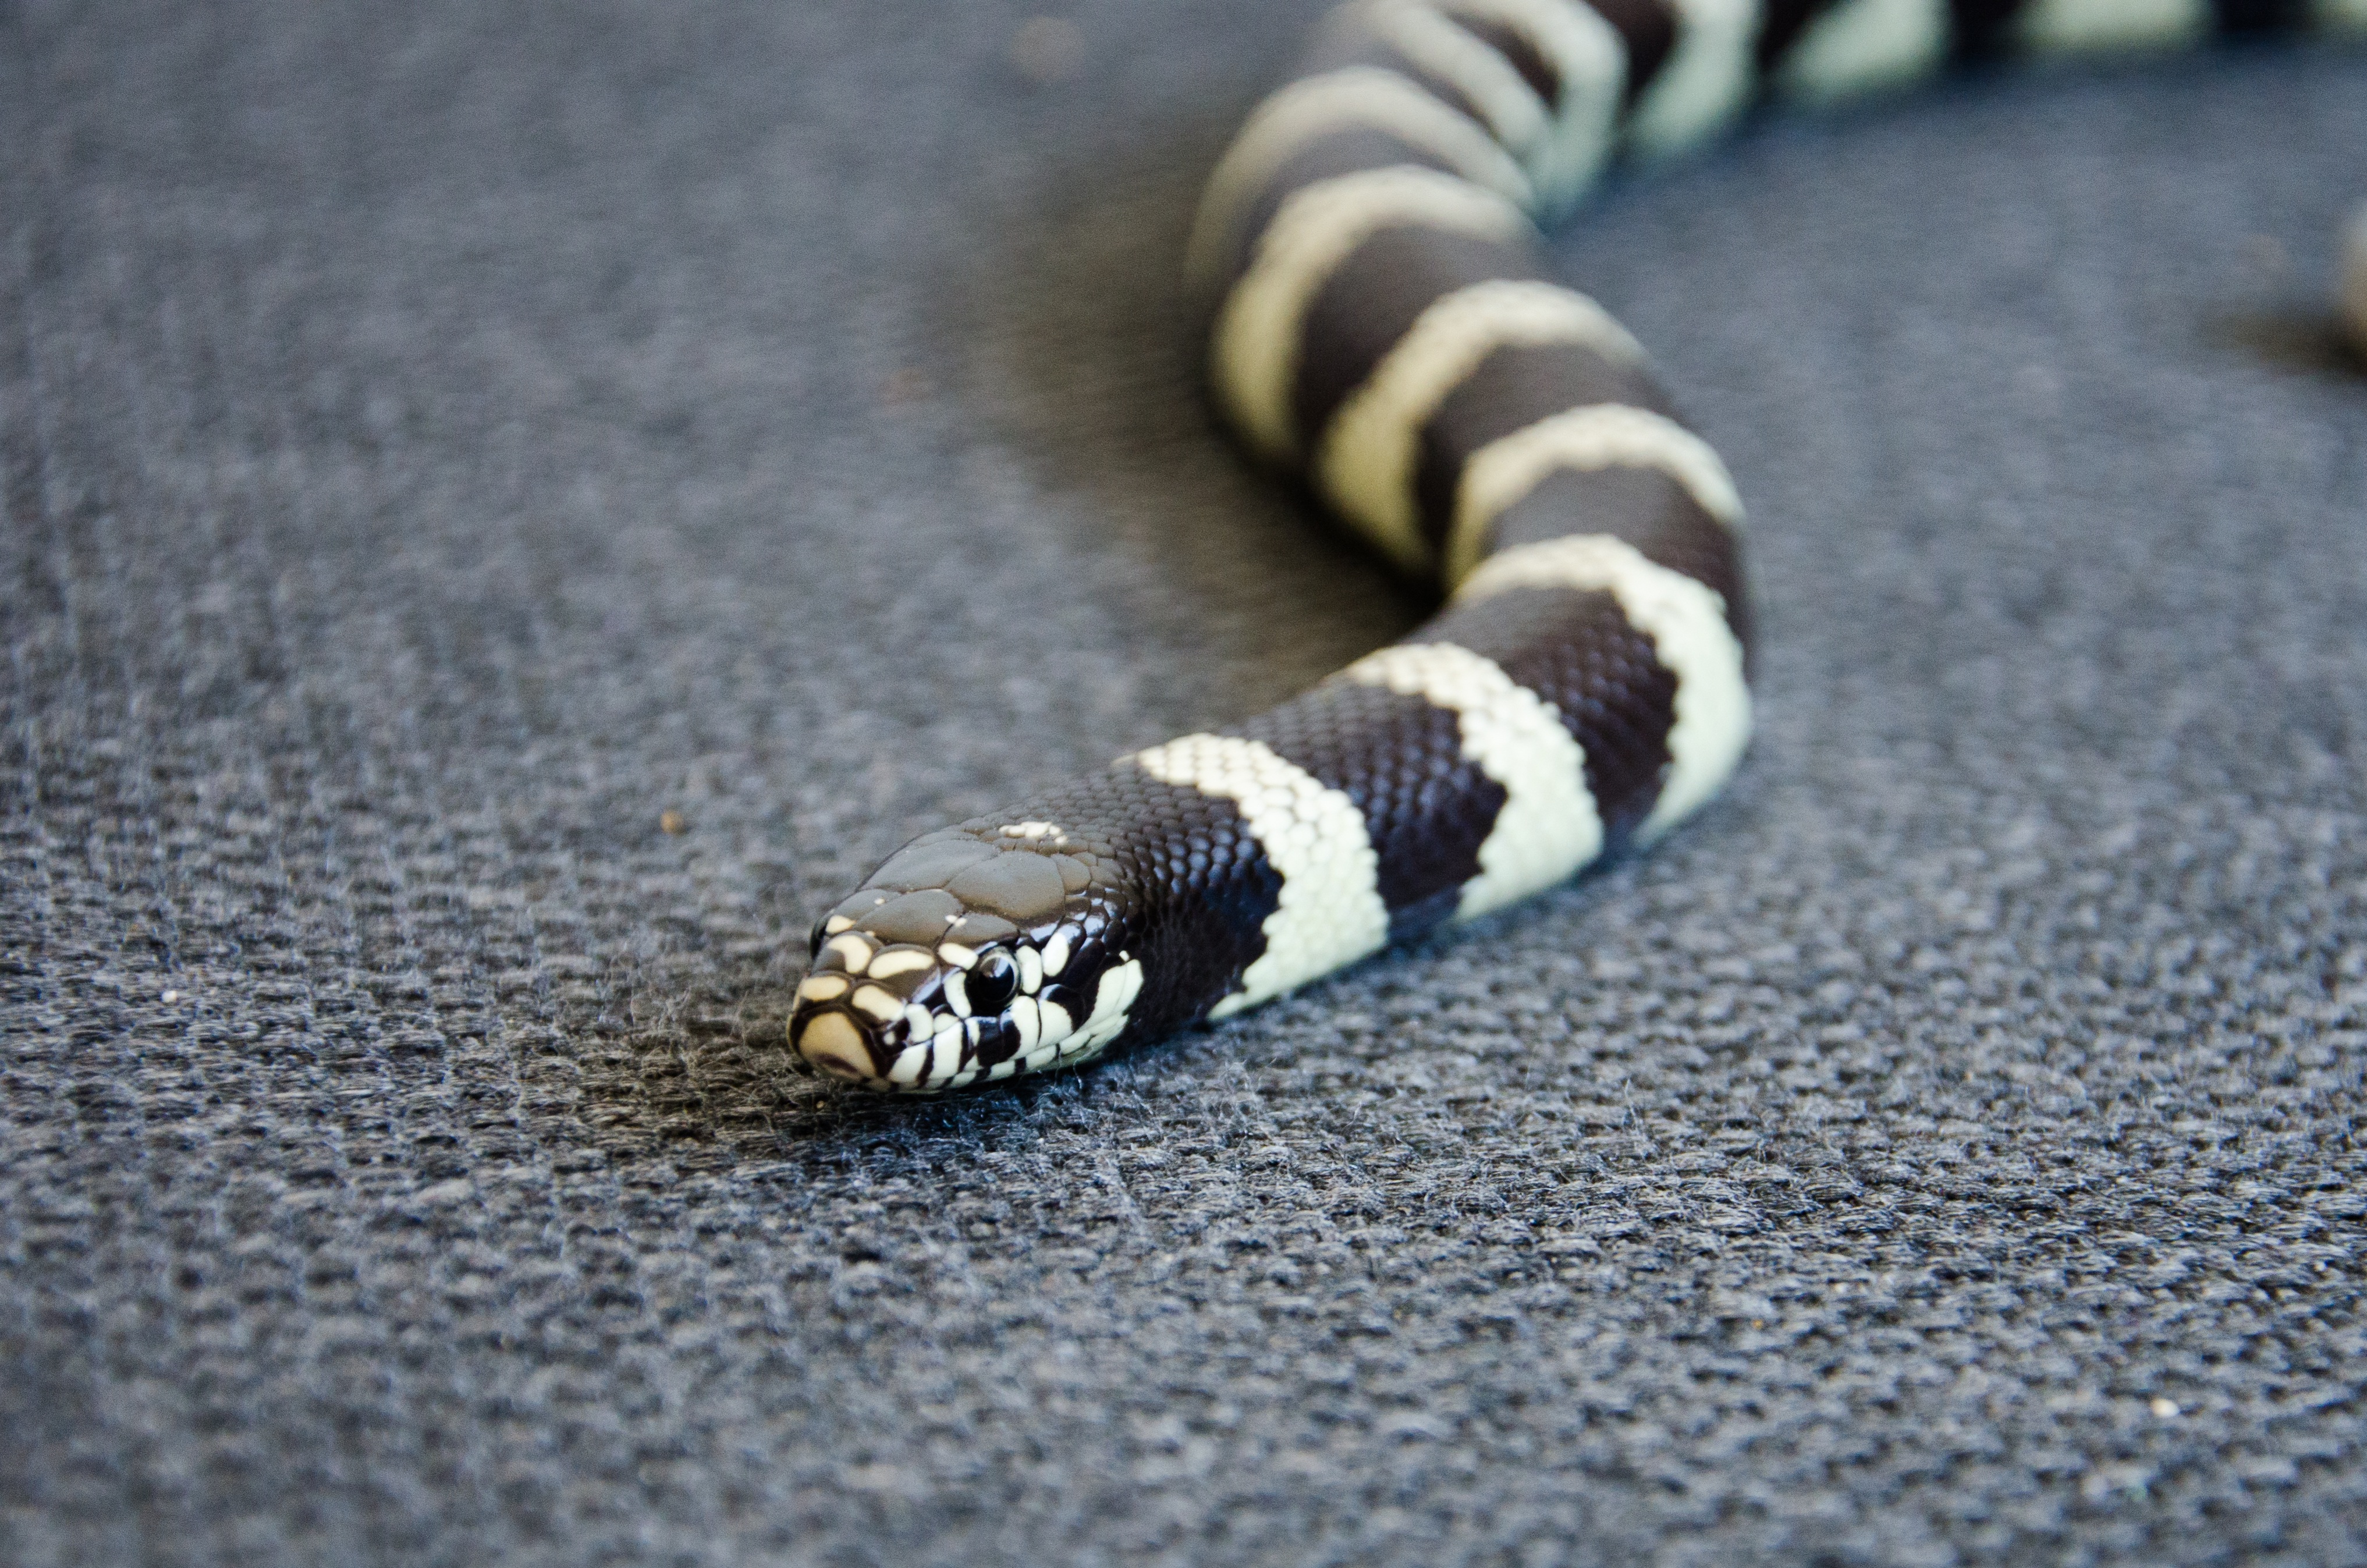
hand, white, animal, wildlife, blue, reptile, black, california, fauna, close up, head, snake, vertebrate, macro photography, colubridae, scaled reptile, kingsnake, king snake